Bazyli Wójtowicz

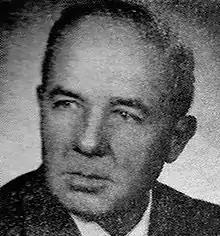

Bazyli Wójtowicz (2 April 1899 – 3 April 1985) was a Polish sculptor. His work was part of the sculpture event in the art competition at the 1936 Summer Olympics.